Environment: real
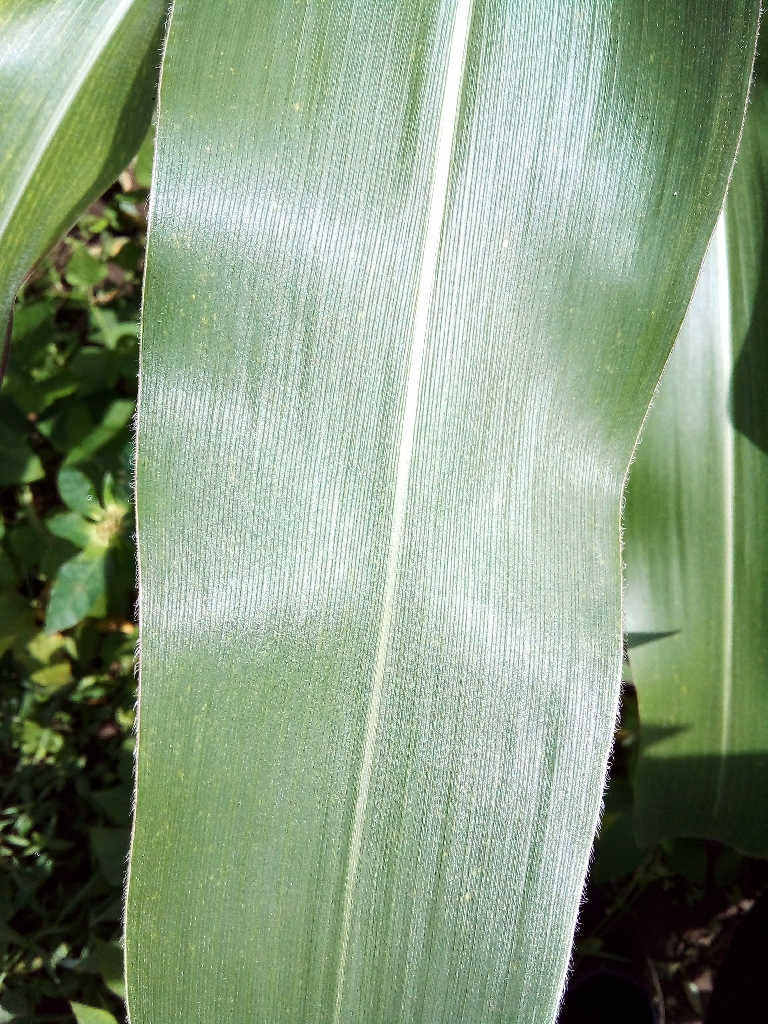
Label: healthy